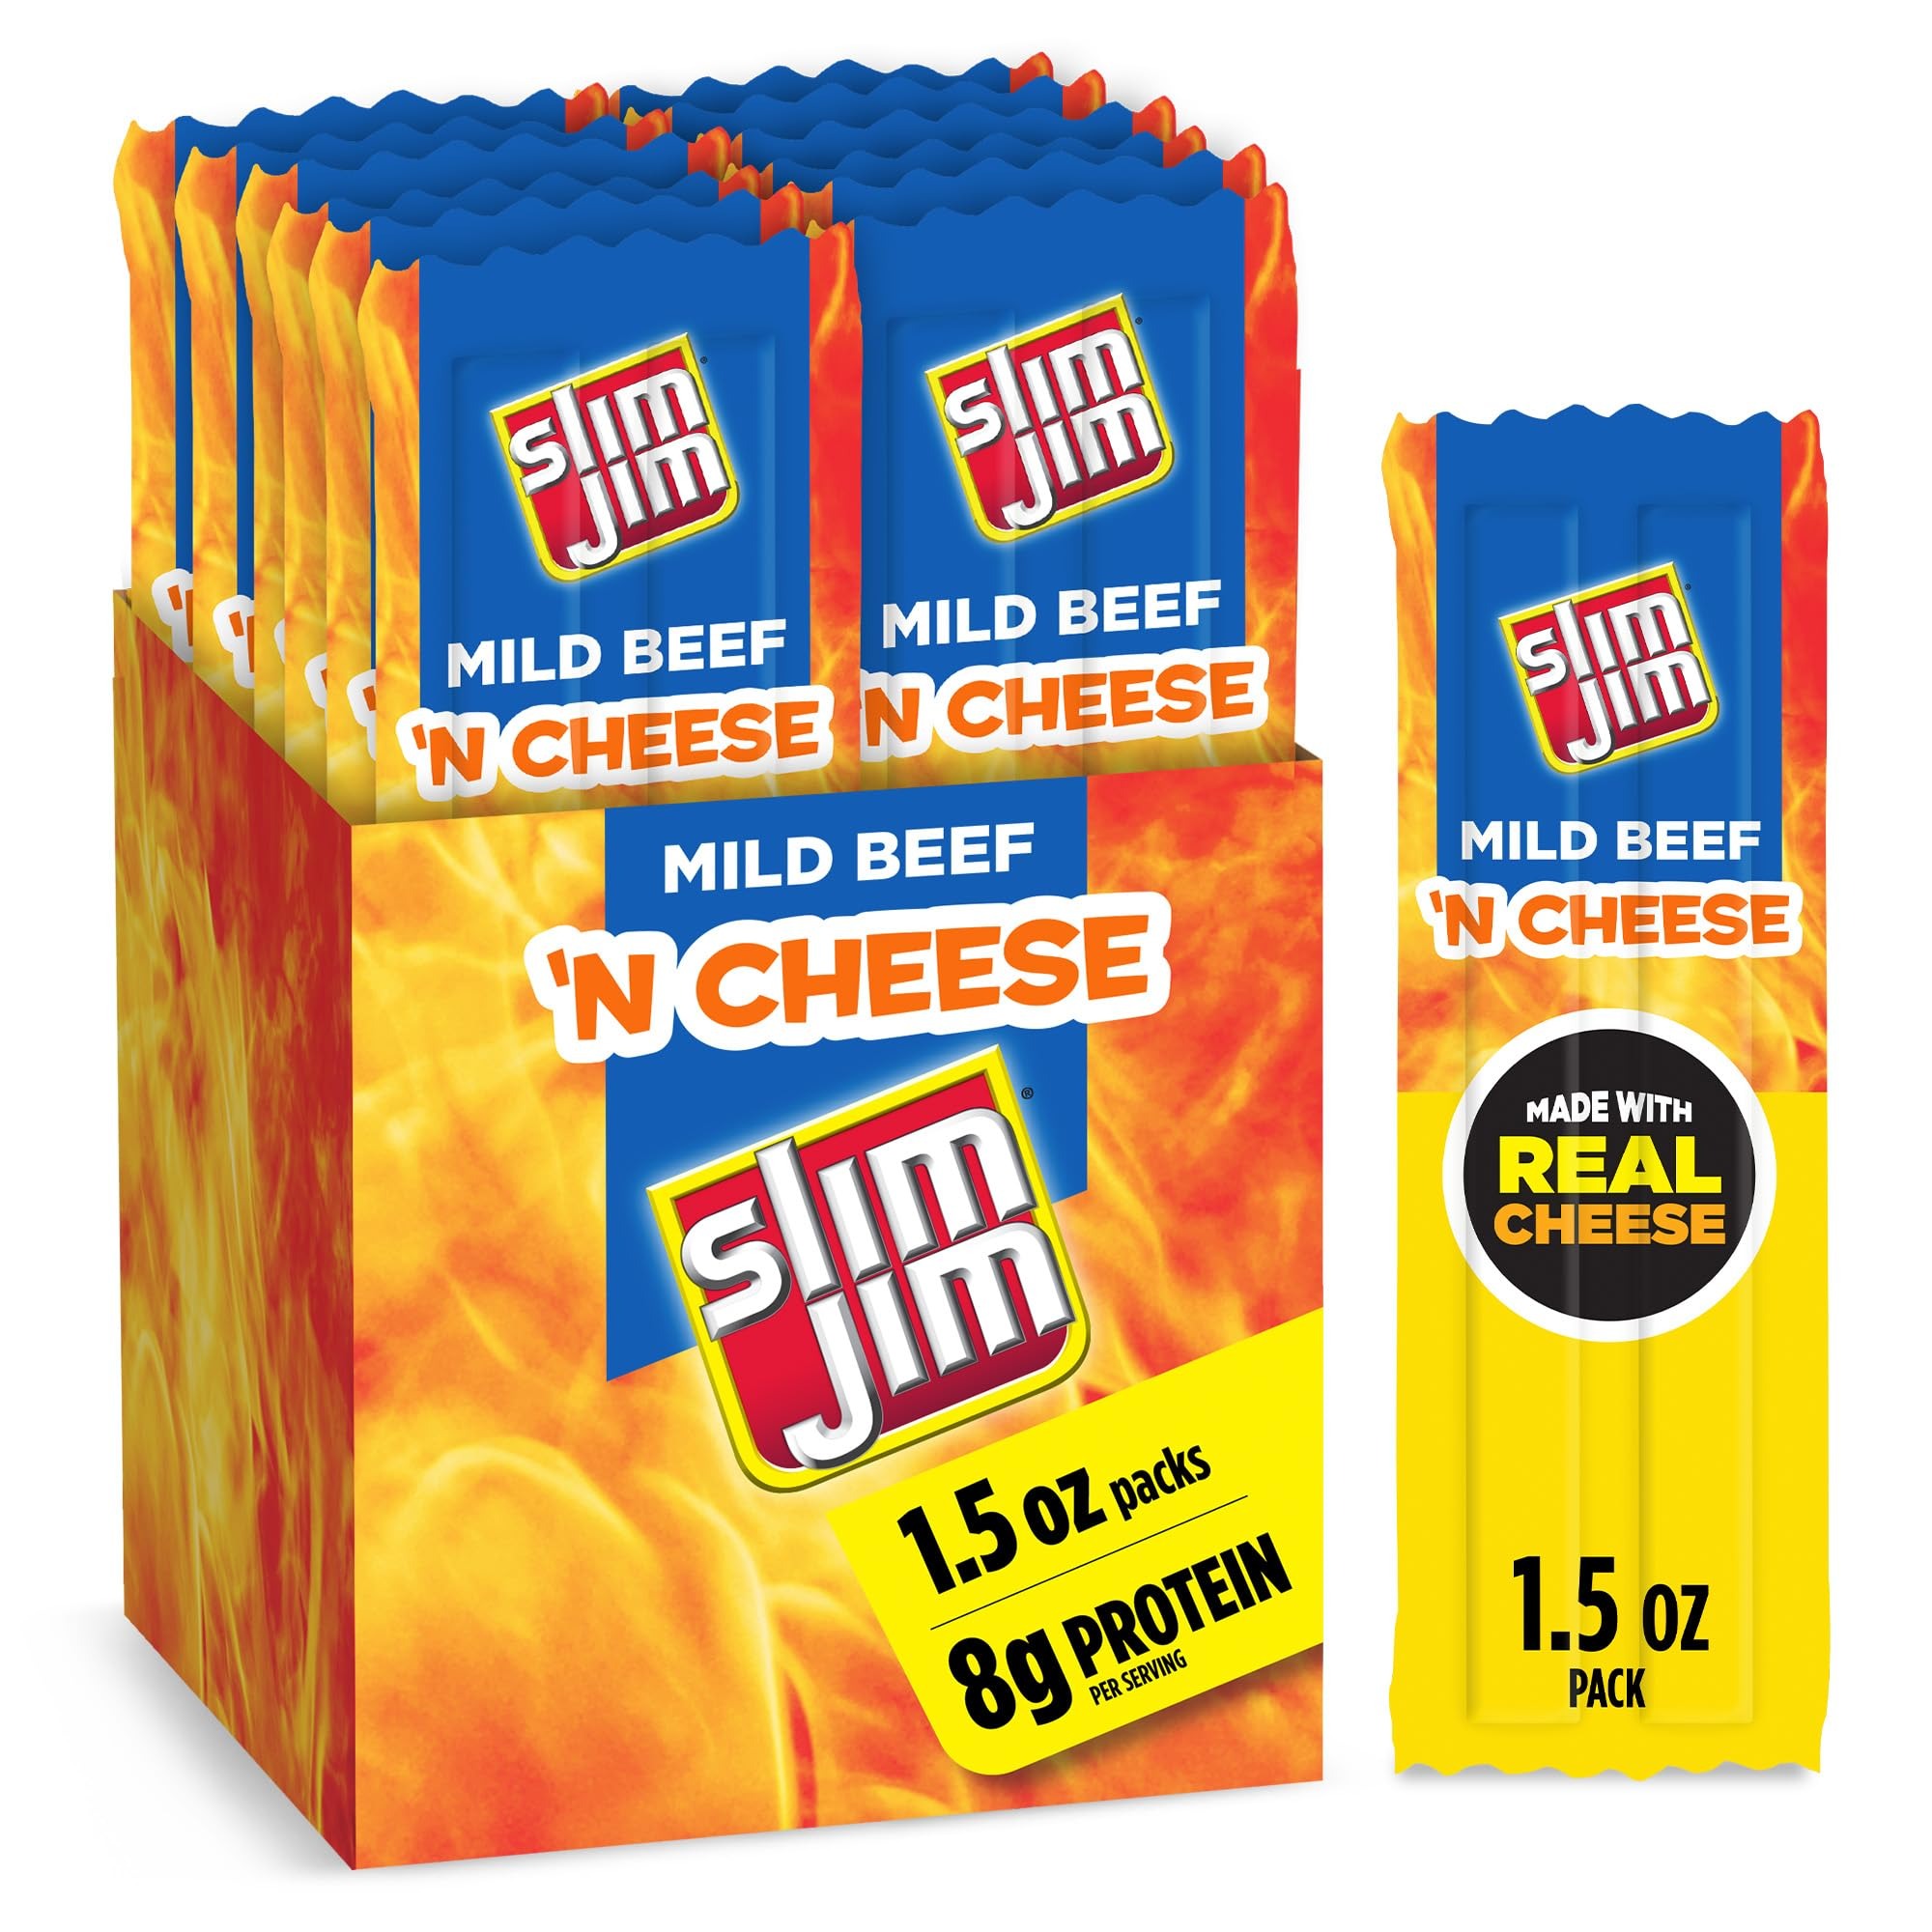
Item Name: Slim Jim Beef 'N Cheese Smoked Meat Sticks, Mild Flavor, 8g Protein Per Serving, Easter Basket Stuffer, 1.5 oz. (18 Count)
Bullet Point 1: Slim Jim Beef and Cheese Stick is a delicious combo made in snack heaven—the awesome twosome that makes other couples jealous
Bullet Point 2: Bite them at the same time, and let your taste buds fall in love with the savory combination of beef and cheese flavors
Bullet Point 3: With 10 grams of protein in each serving, it’s the perfect duo to snack on when you have a lot on your work-plate
Bullet Point 4: Conveniently packed and ready to tag along if you decide to go on an epic field trip or out for a walk in the park
Bullet Point 5: Contains (18) individually wrapped 1.5 oz. Slim Jim Mild Flavor Beef and Cheese Sticks
Value: 27.0
Unit: Ounce

Price: 35.99